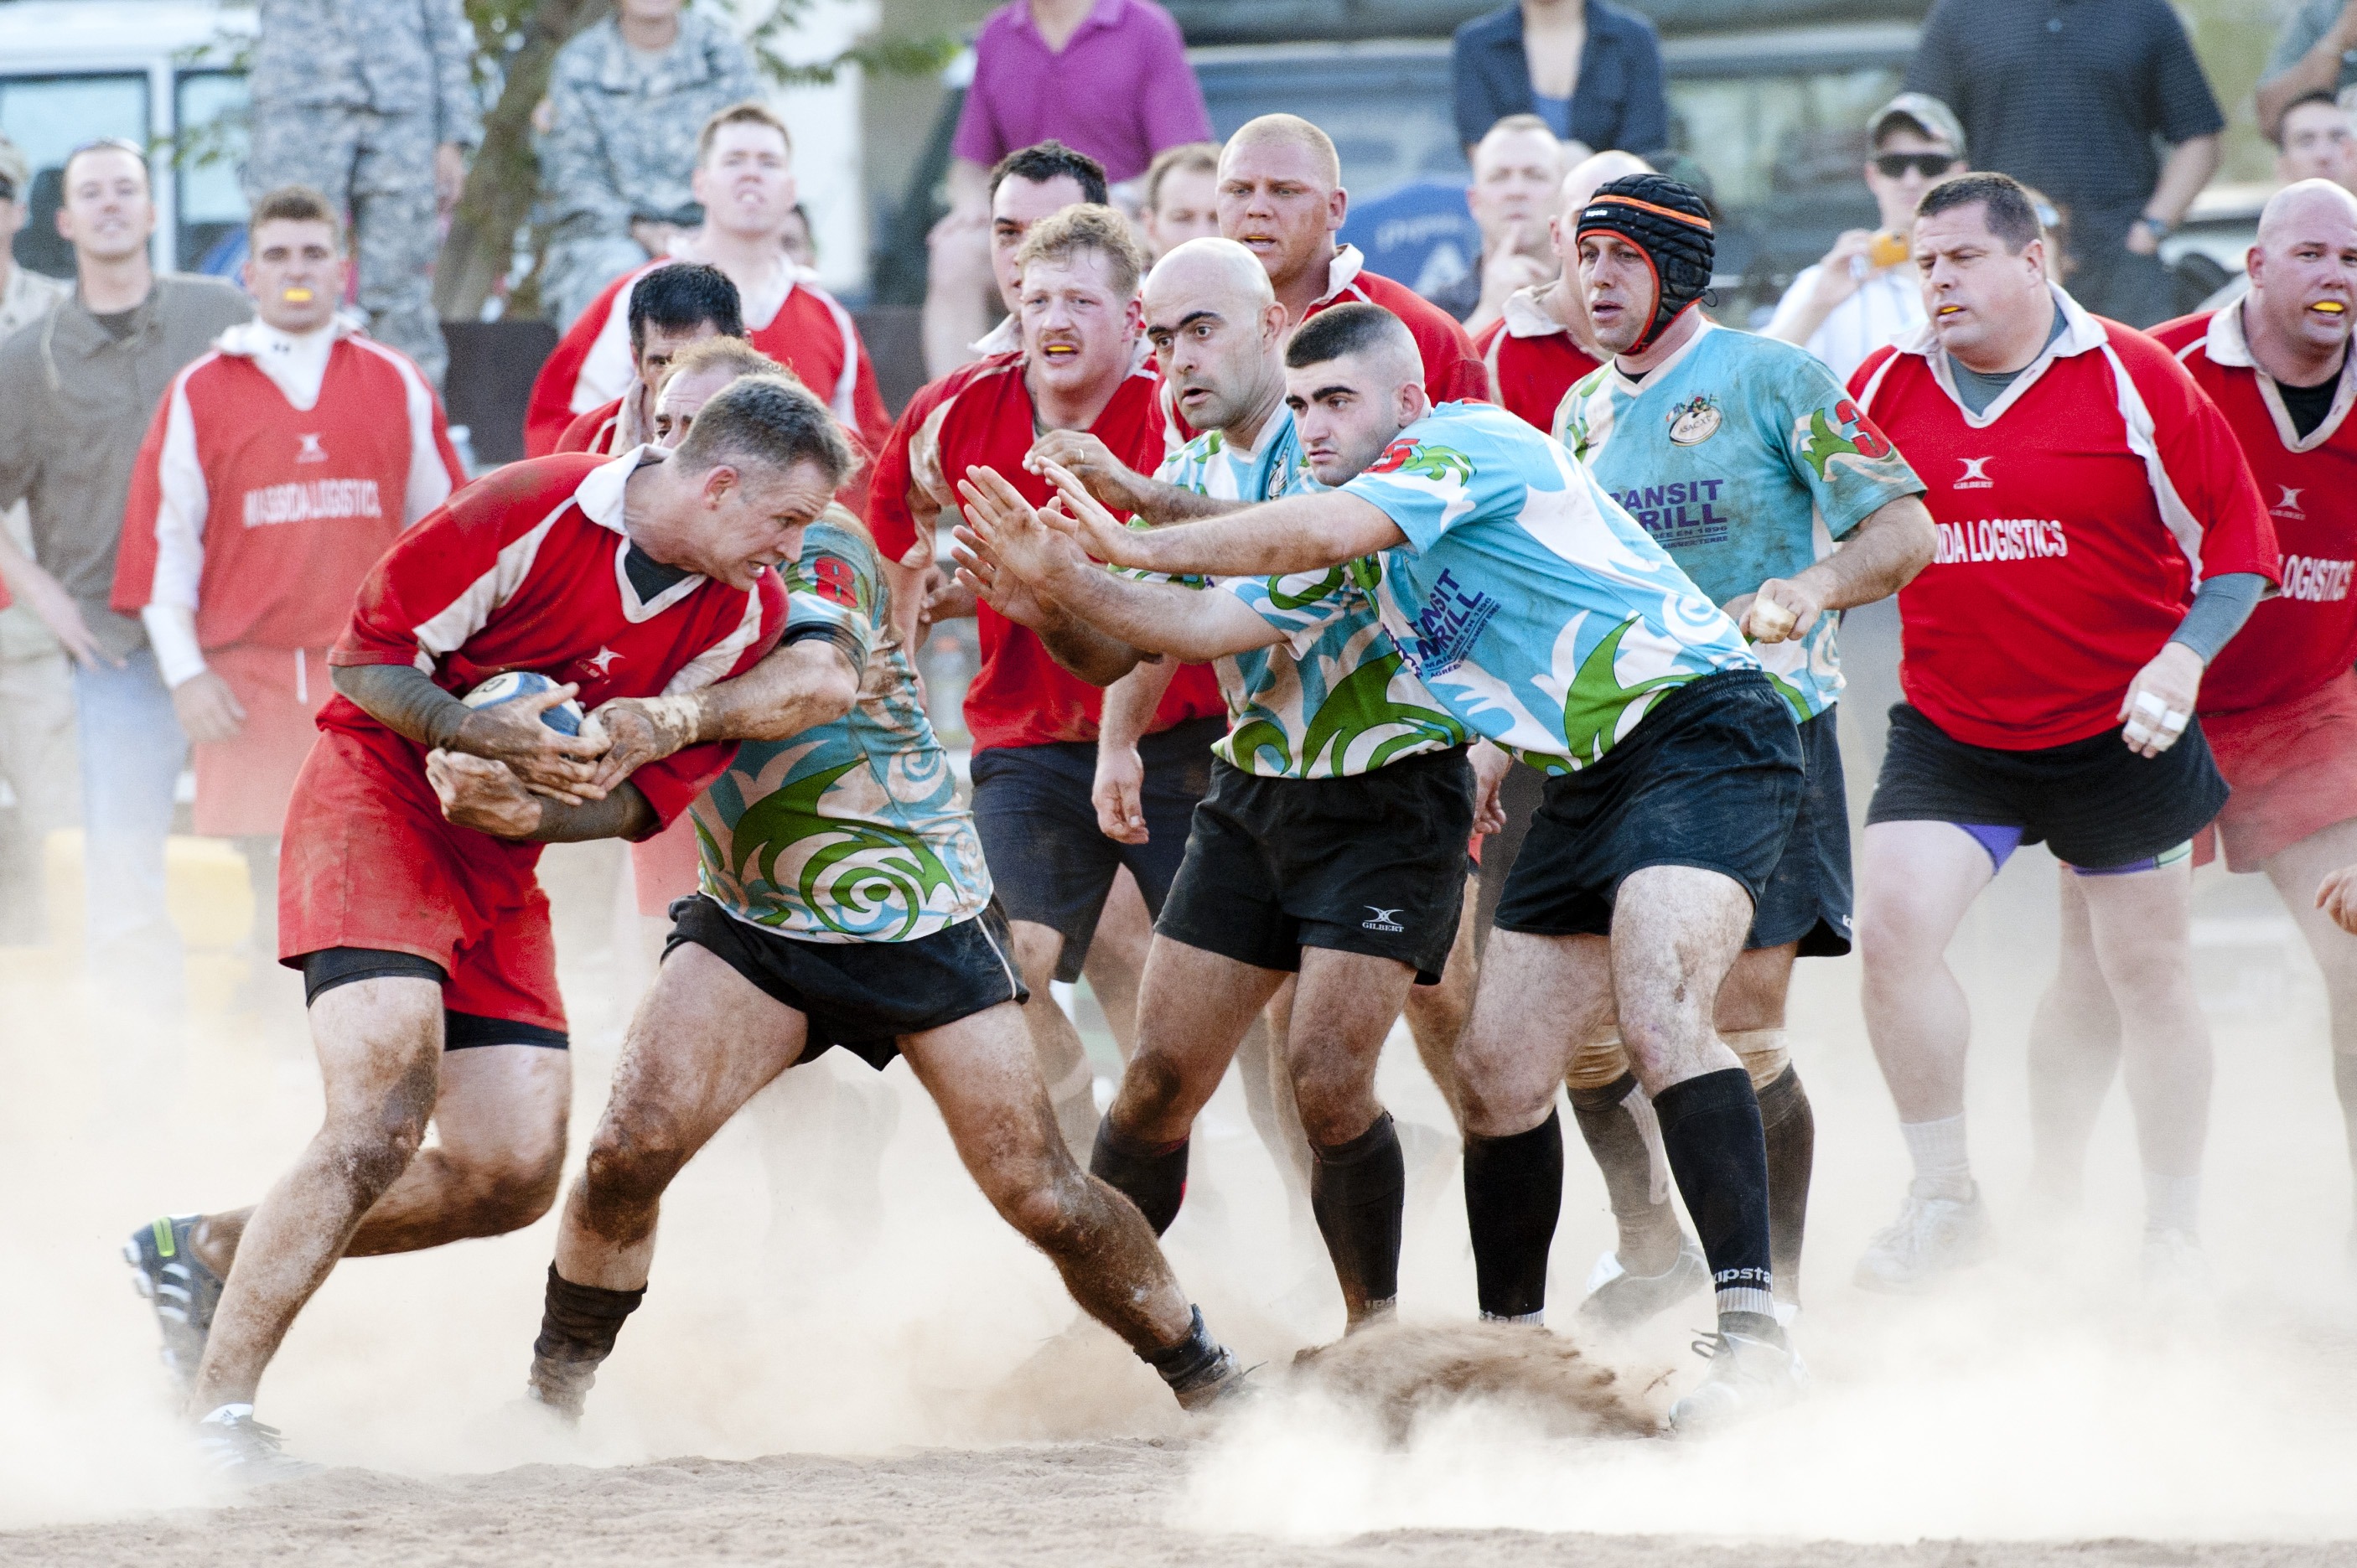
person, people, sport, field, game, running, recreation, motion, action, rugby, race, competition, men, marathon, sports, teamwork, dusty, players, endurance, contact, athletics, athletes, sprint, tackle, physical exercise, tackling, outdoor recreation, human action, duathlon, track and field athletics, long distance running, cross country running